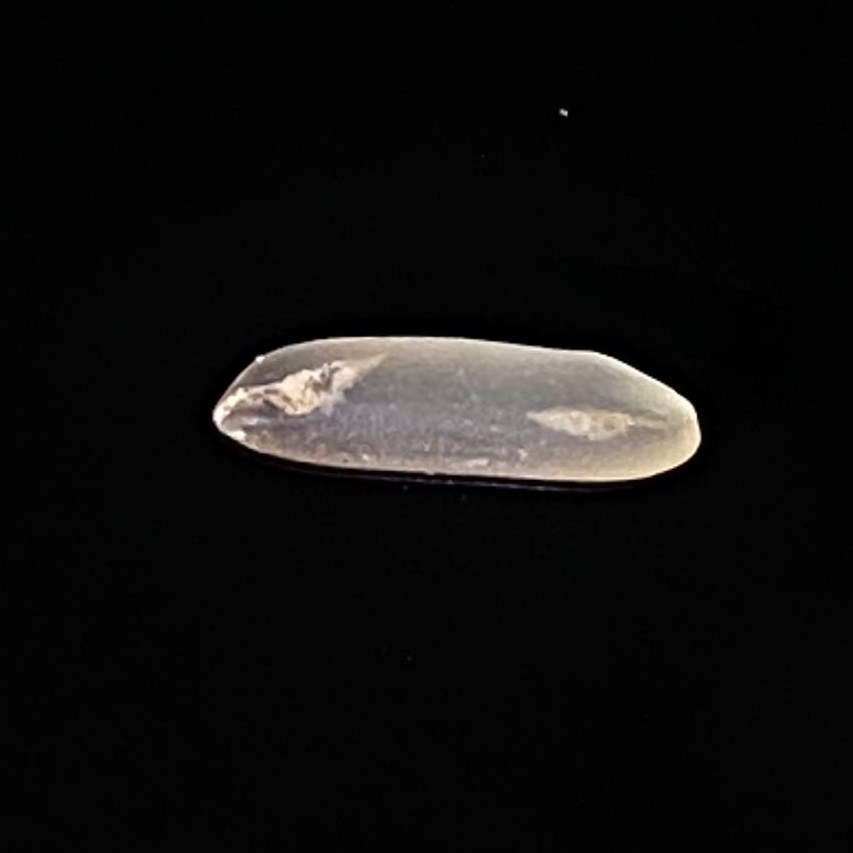
Rice variety: Jirashail